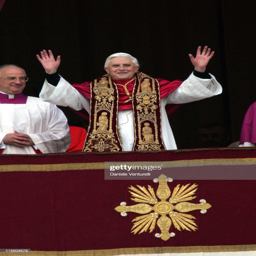
religious leader is named as the new pope